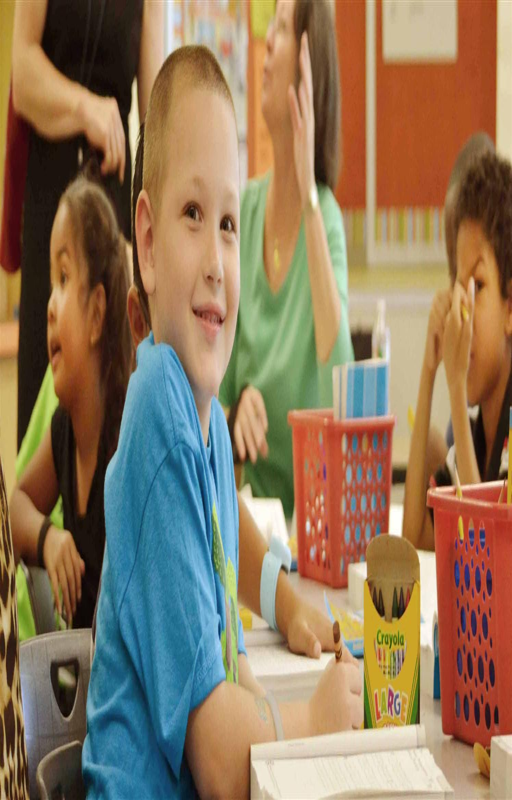
every child in school every day